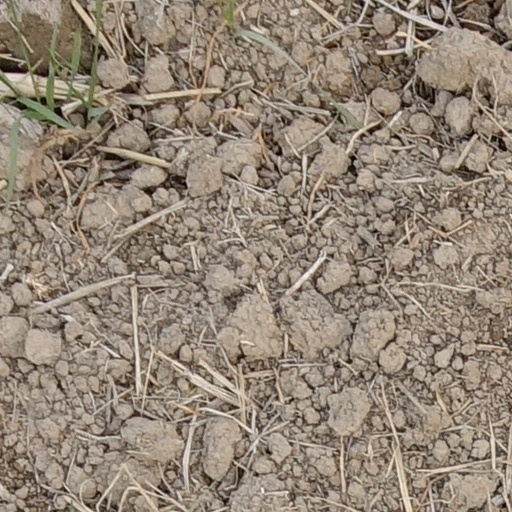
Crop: wheat